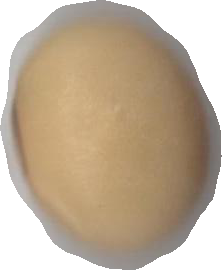
Variety: Anjasmoro